Pachuco

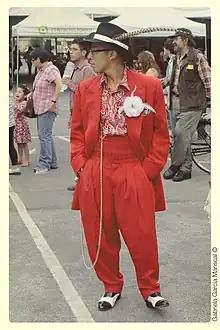
Pachuco style

Pachuco style was a dominating trend among Mexican-American youth in the 1930s-40s. Pachucos became known for their distinguished look, dialogue, and actions. Pachucos dressed in recognizable Zoot suits, and often styled their hair into ducktails. Things like decorative chains and tattoos were also sometimes part of the pachuco look. The unique speech of pachucos was a very important element of their defined style. Consisting of creative phrases and some English words, Caló was a very popular form of speech among pachucos. Pachucos were seen as gangsters in the eyes of conservative Americans with ethnic prejudices.